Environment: real
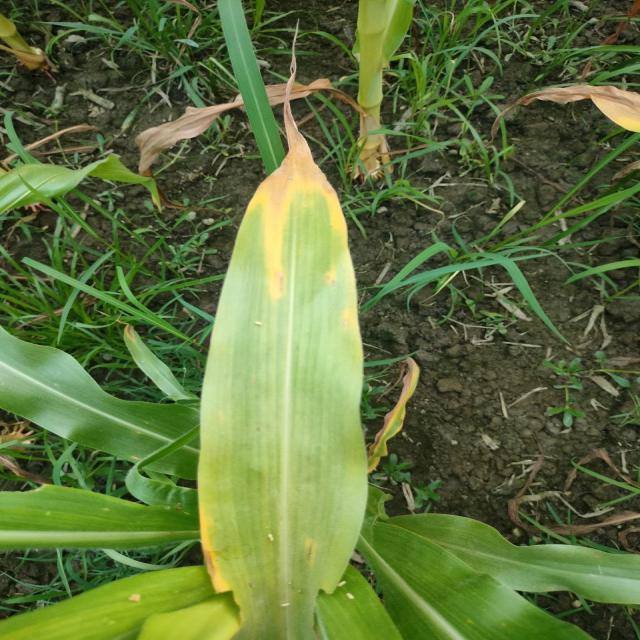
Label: nitrogen_deficiency